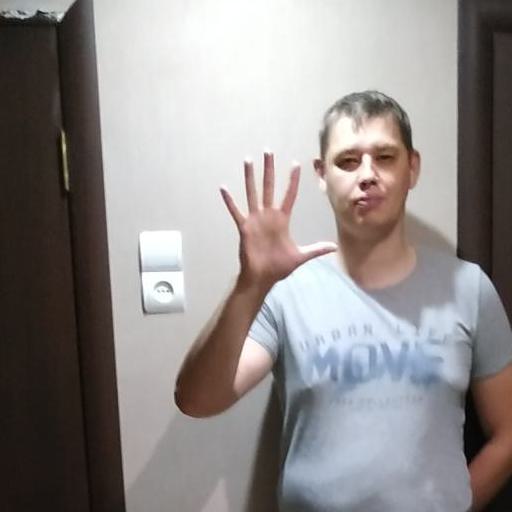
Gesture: palm